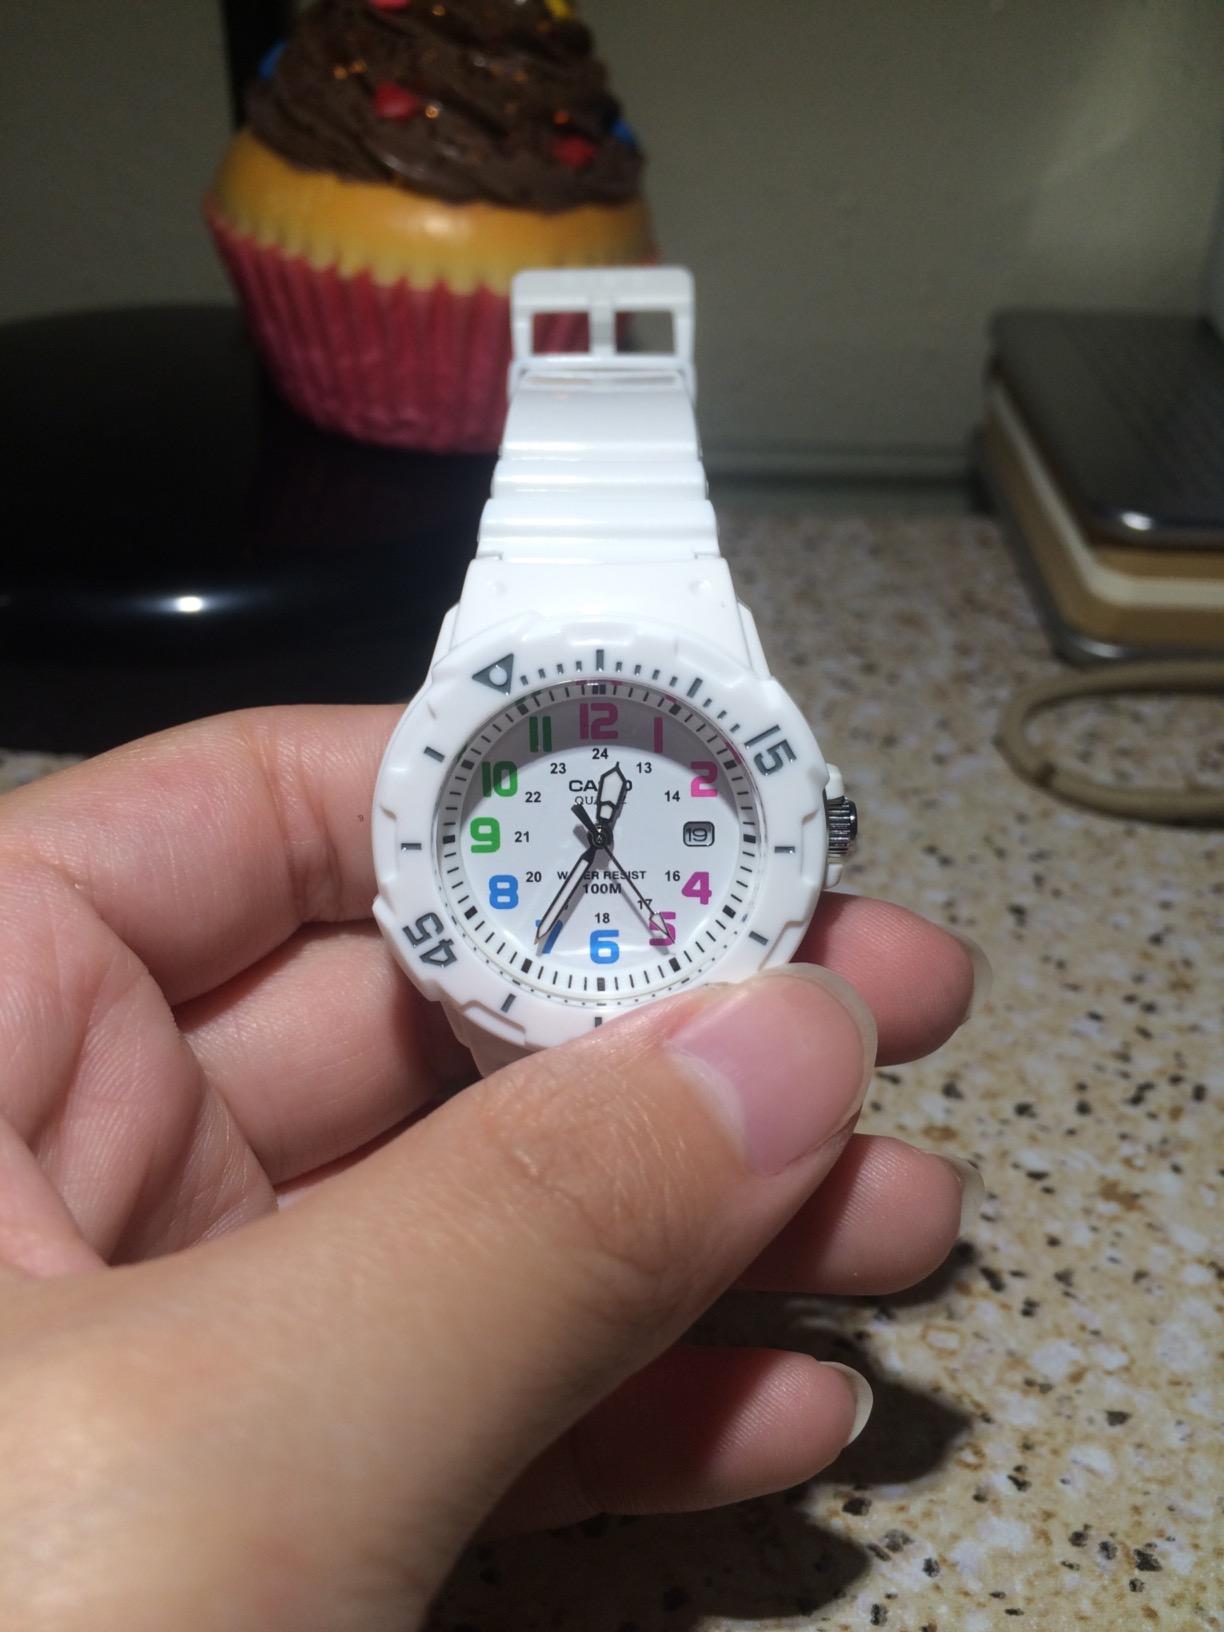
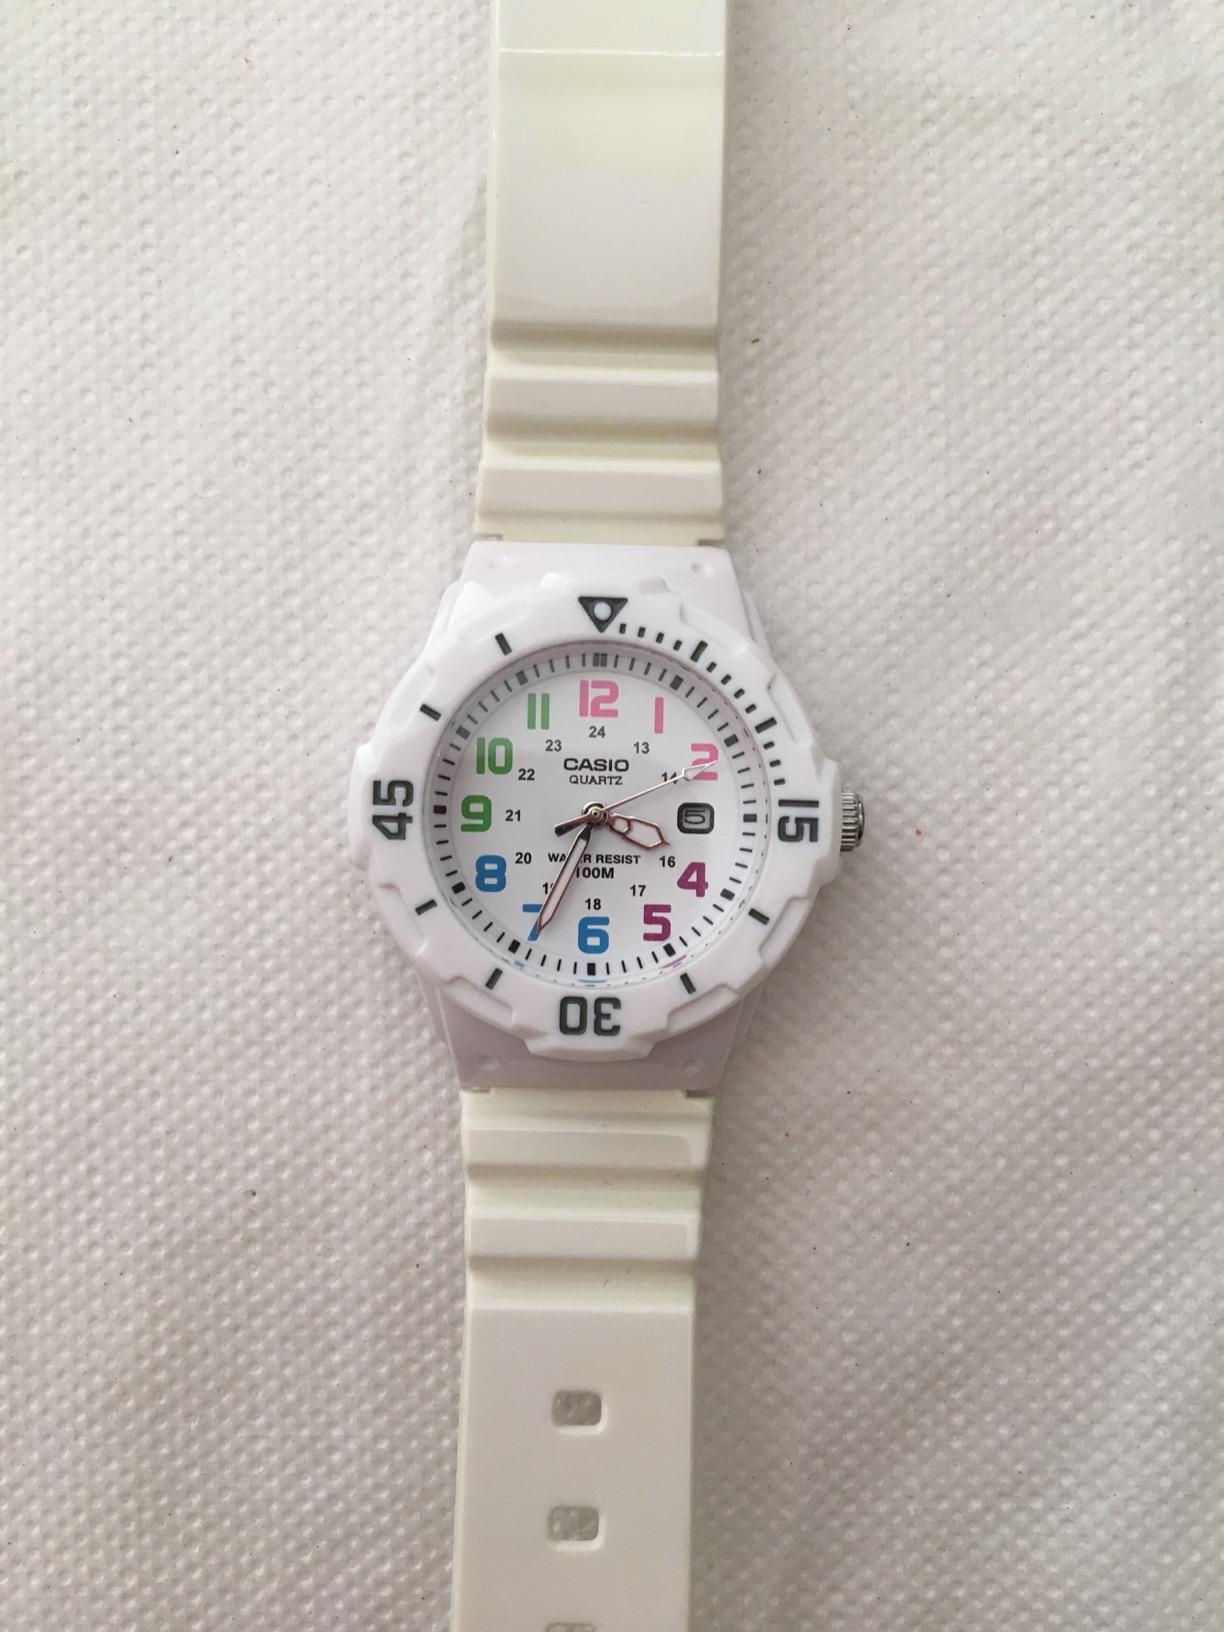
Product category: accessories_watch
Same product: yes